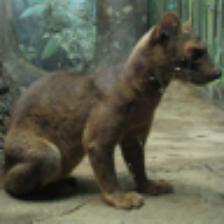
Label: NonHuman